Linden Observatory Complex

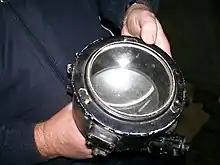
World War II optics

While Beames' telescope attracted much interest from amateur and professional astronomers who assumed the optics to be first class due to his experience manufacturing optics during World War II no one else was allowed access to the telescope until the 1980s. This was when Wayne Orchiston, then working at Mt Stromlo Observatory and close friend, was allowed to make a number of observations in return for re-silvering the telescope's mirrors. Orchiston's observations confirmed the fine quality of the optics and the power of the instrument and further advanced the respect of both his amateur and professional colleagues.